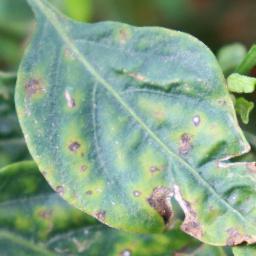
Label: cercospora